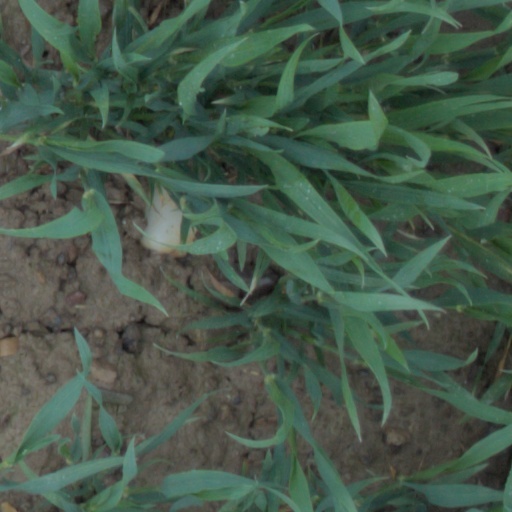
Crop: wheat